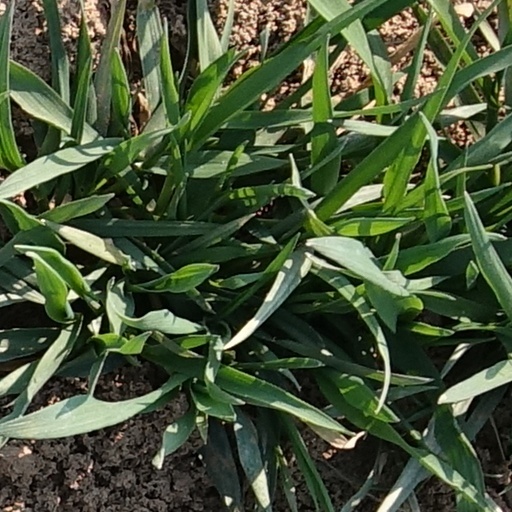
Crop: wheat